Zandra Rhodes

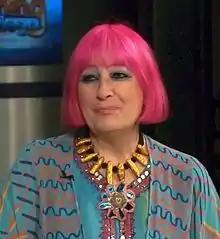
Rhodes in 2008

Dame Zandra Lindsey Rhodes (born 19 September 1940), is an English fashion and textile designer. Her early education in fashion set the foundation for a career in the industry creating textile prints. Rhodes has designed garments for Diana, Princess of Wales, and numerous celebrities such as rock stars Freddie Mercury and Marc Bolan. She has also designed textiles for interiors, featuring her prints on furniture and homewares. In 2003 Rhodes founded the Fashion and Textile Museum in London.